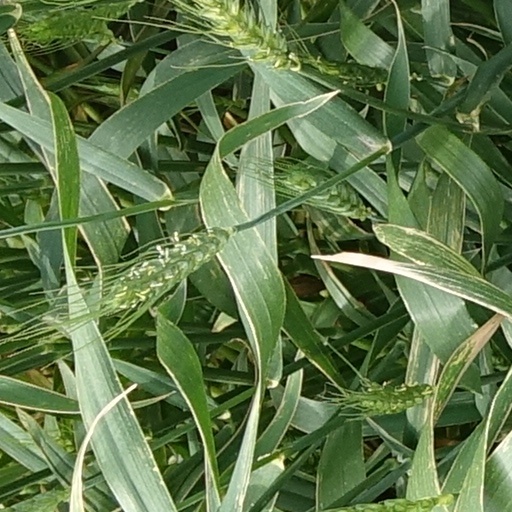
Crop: wheat